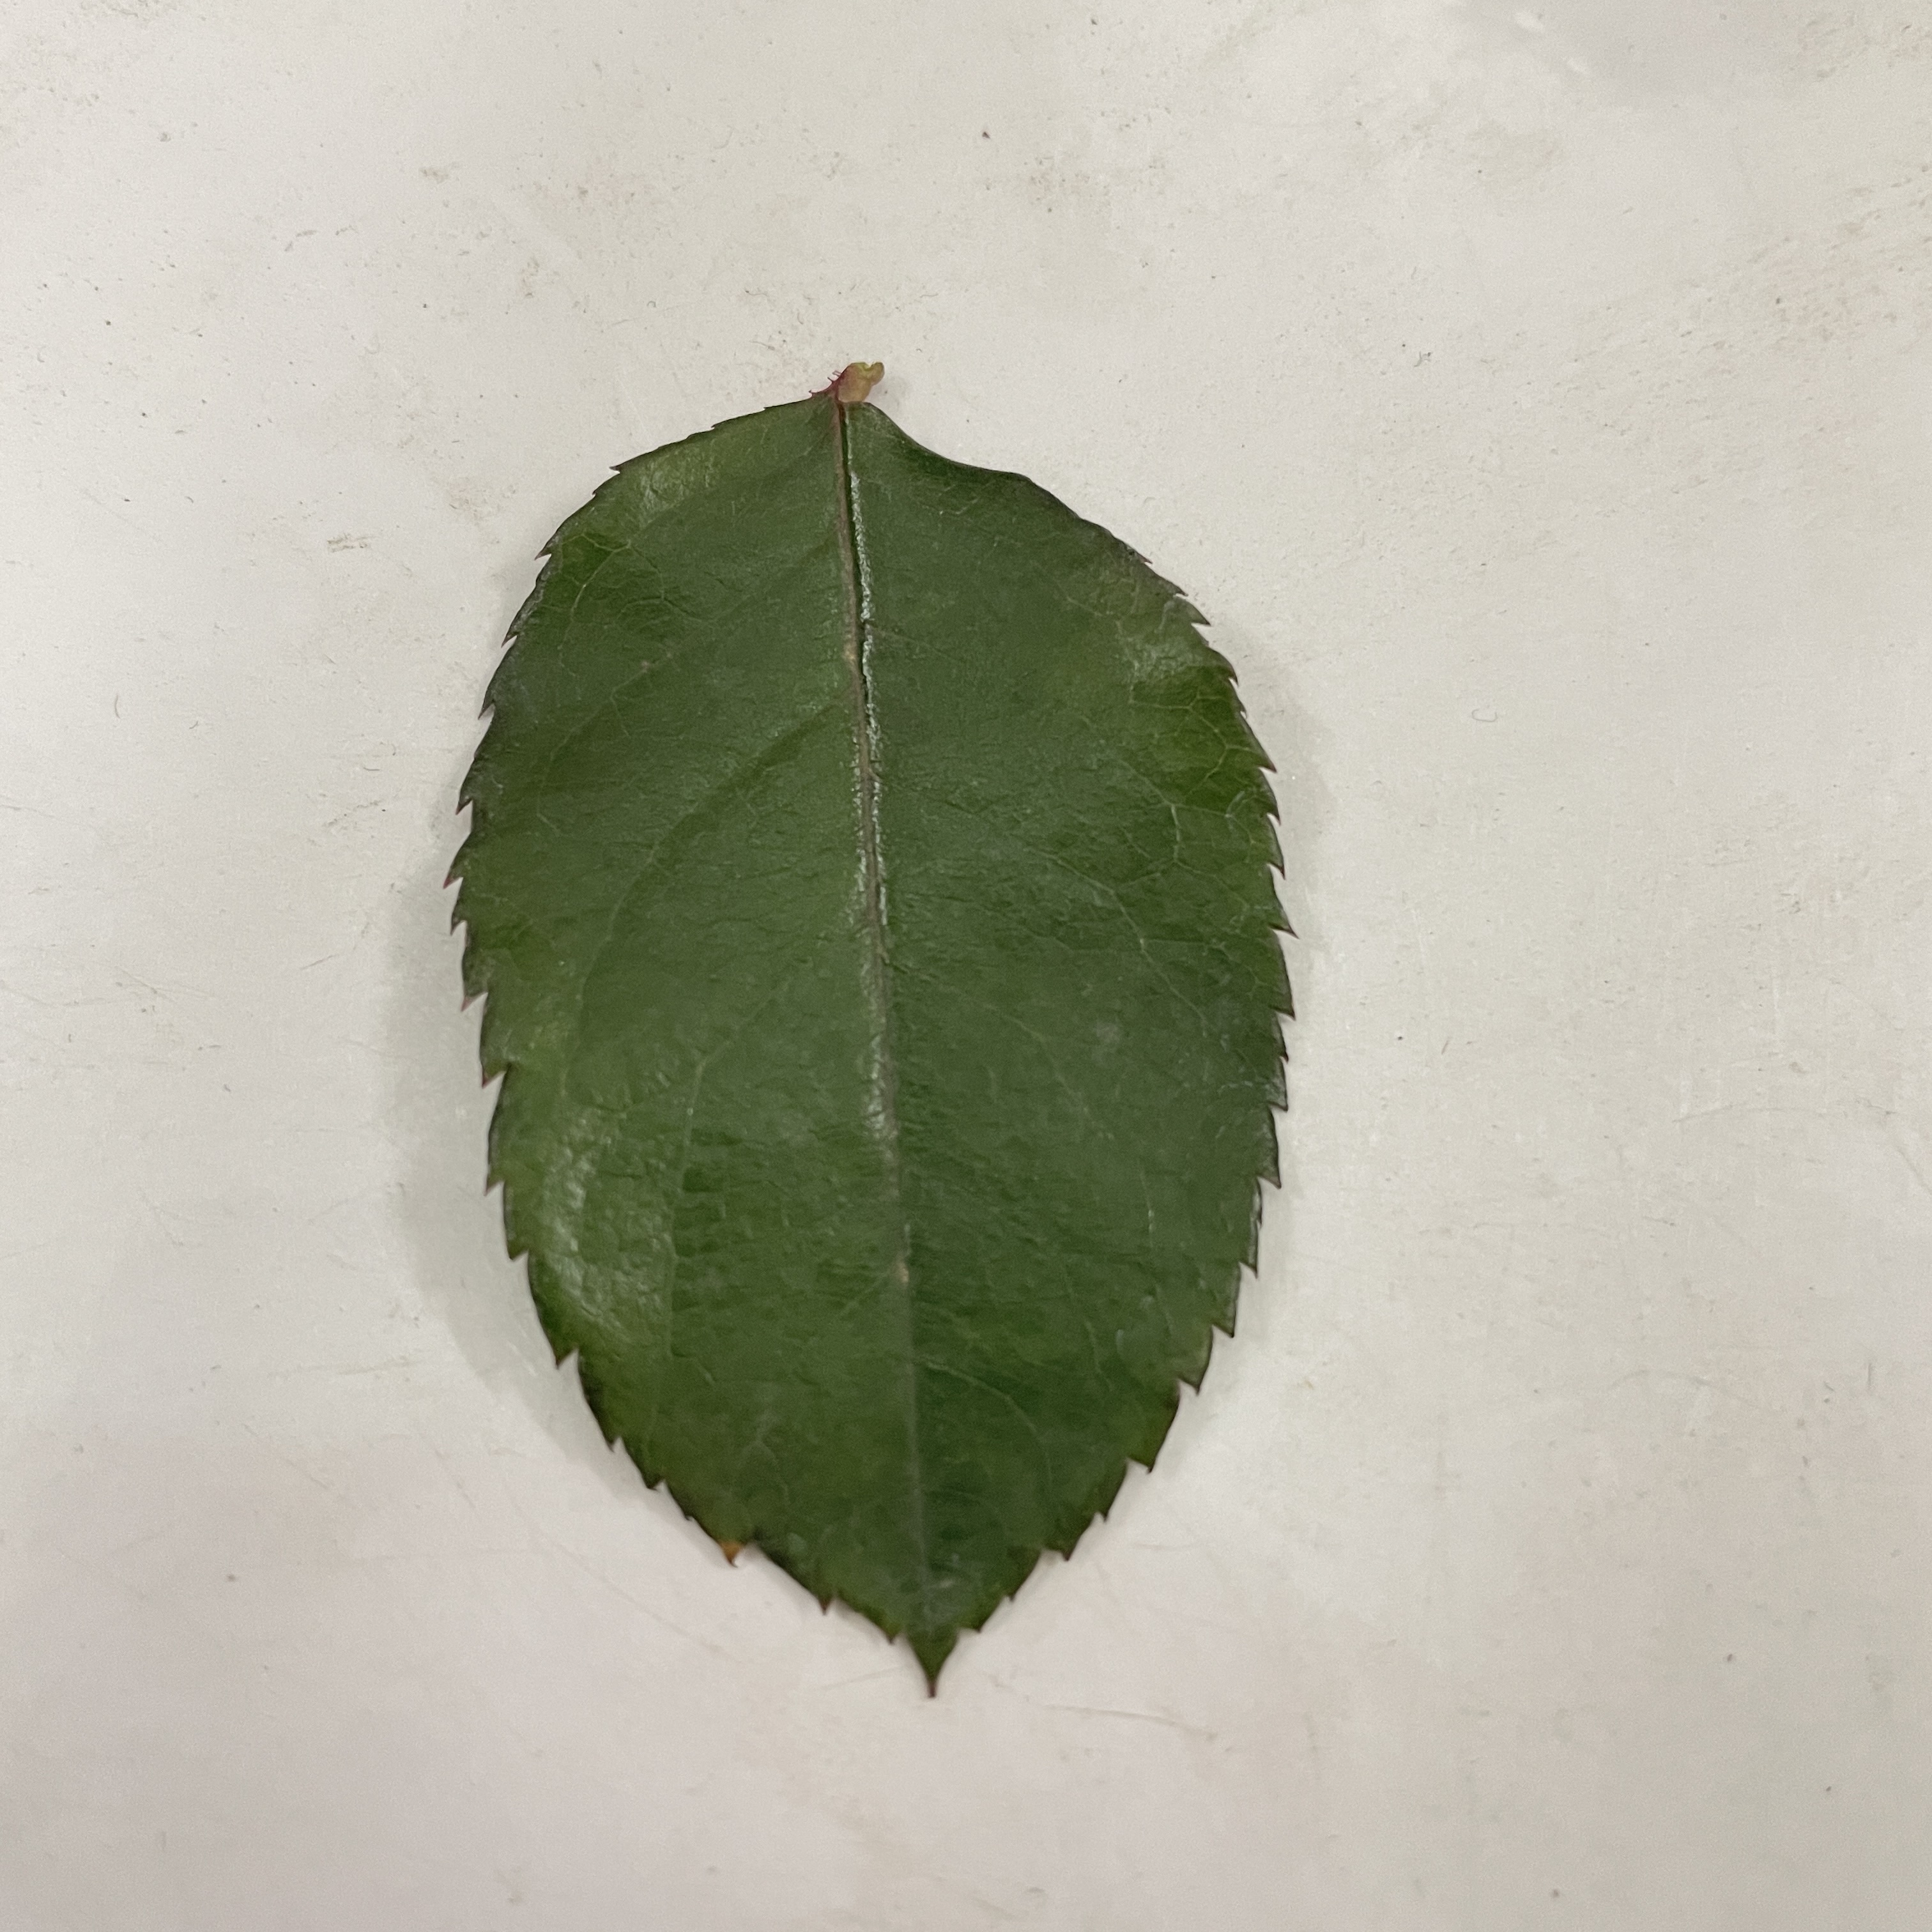
Label: Healthy Leaf